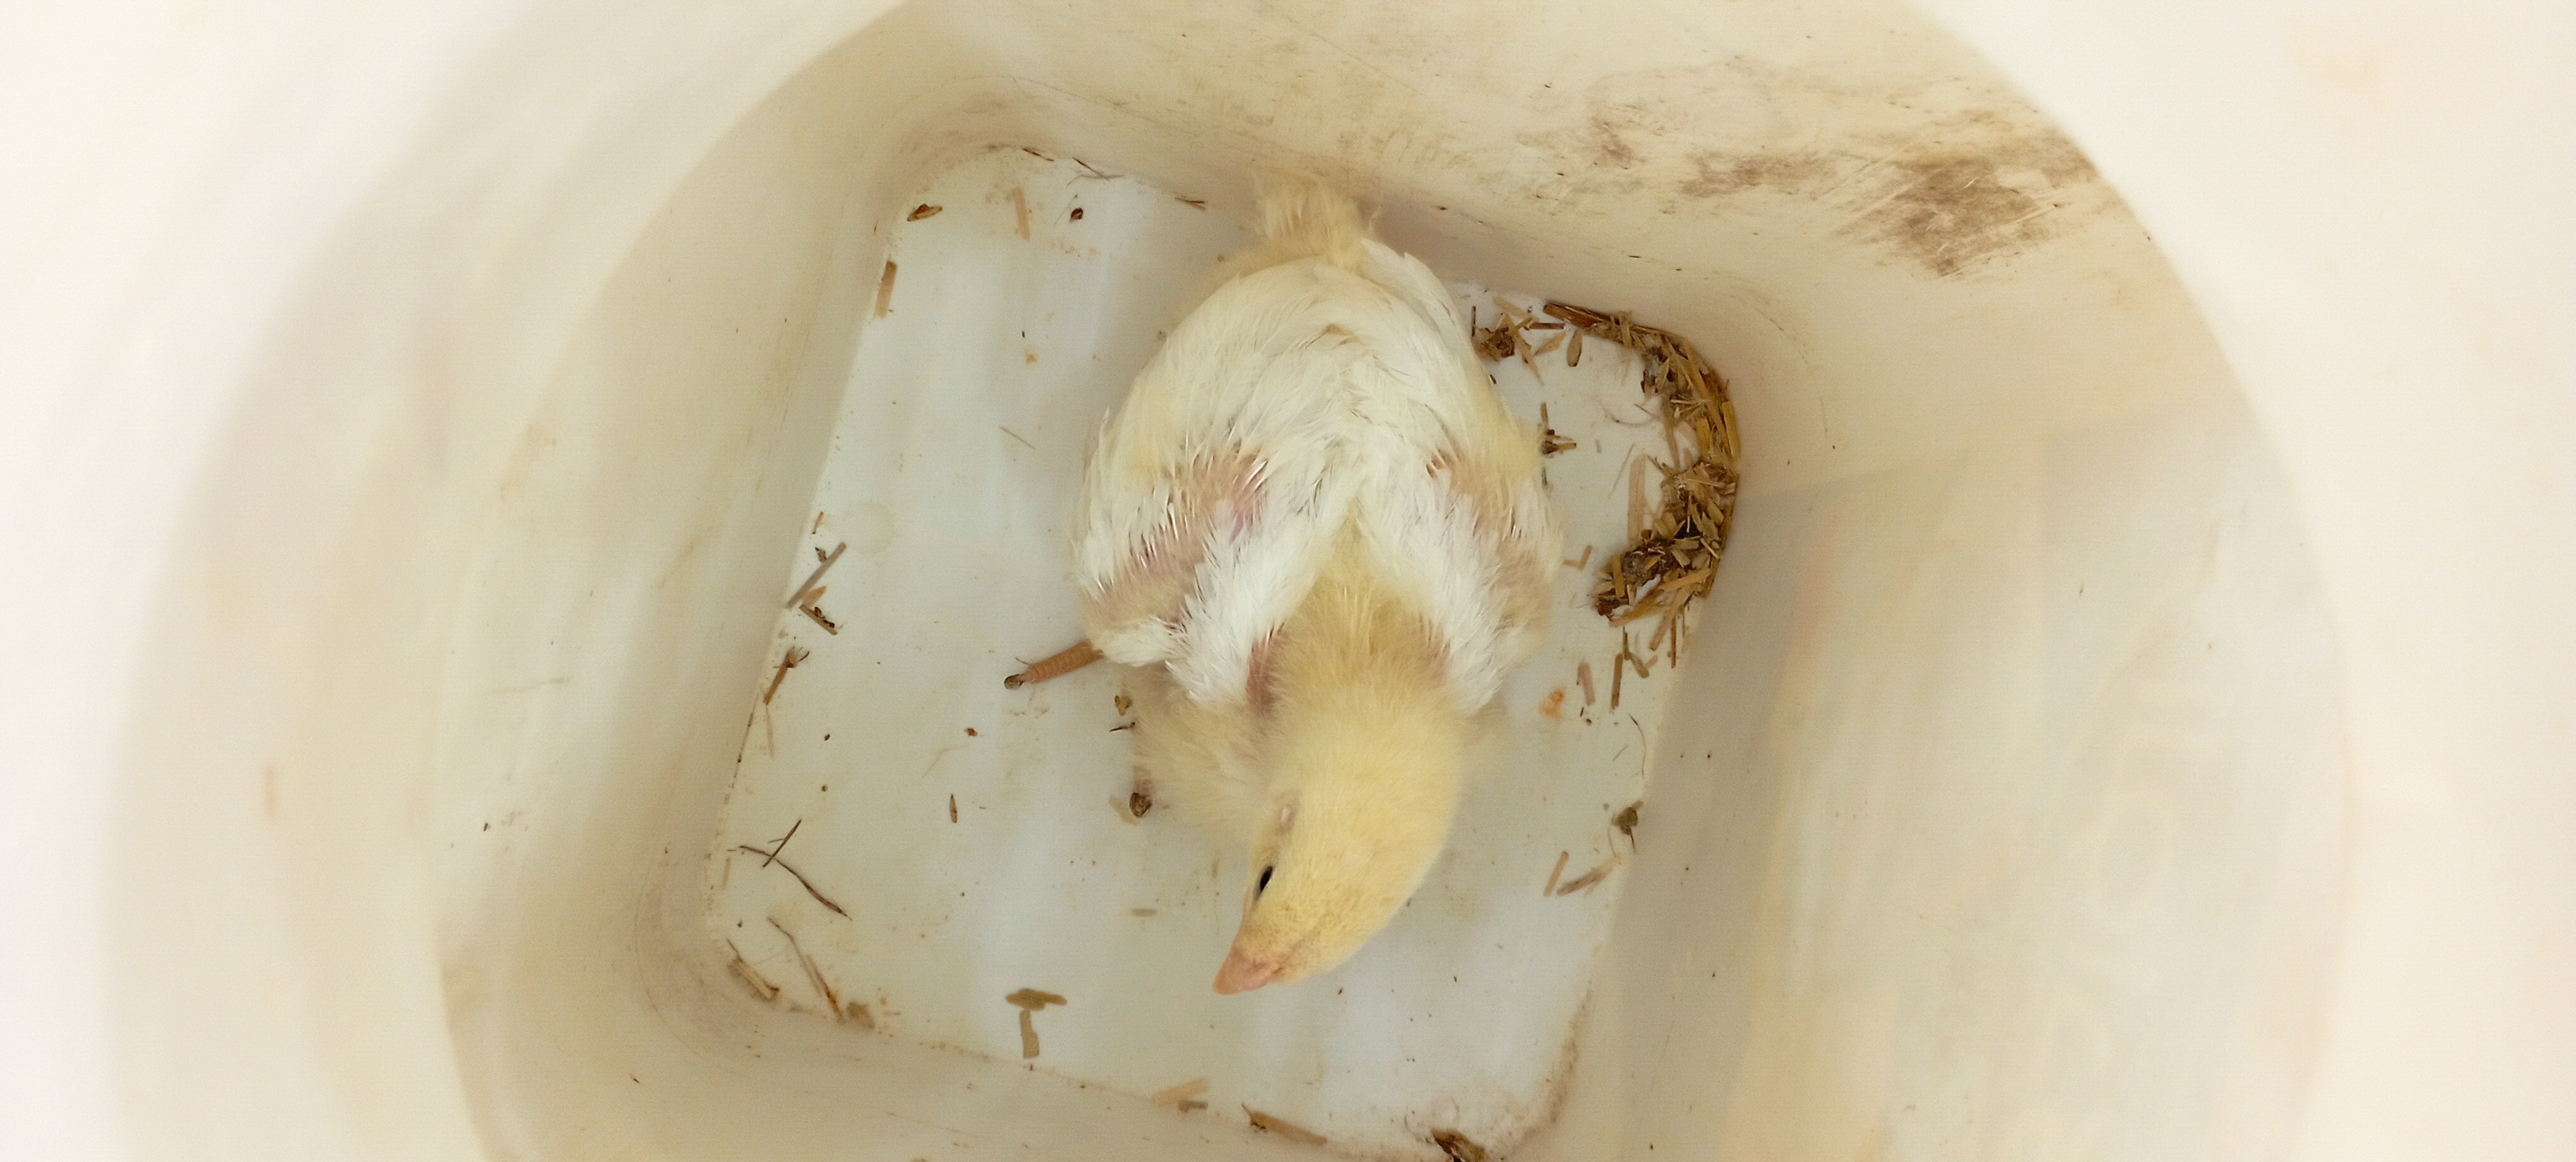
Weight: 556 g